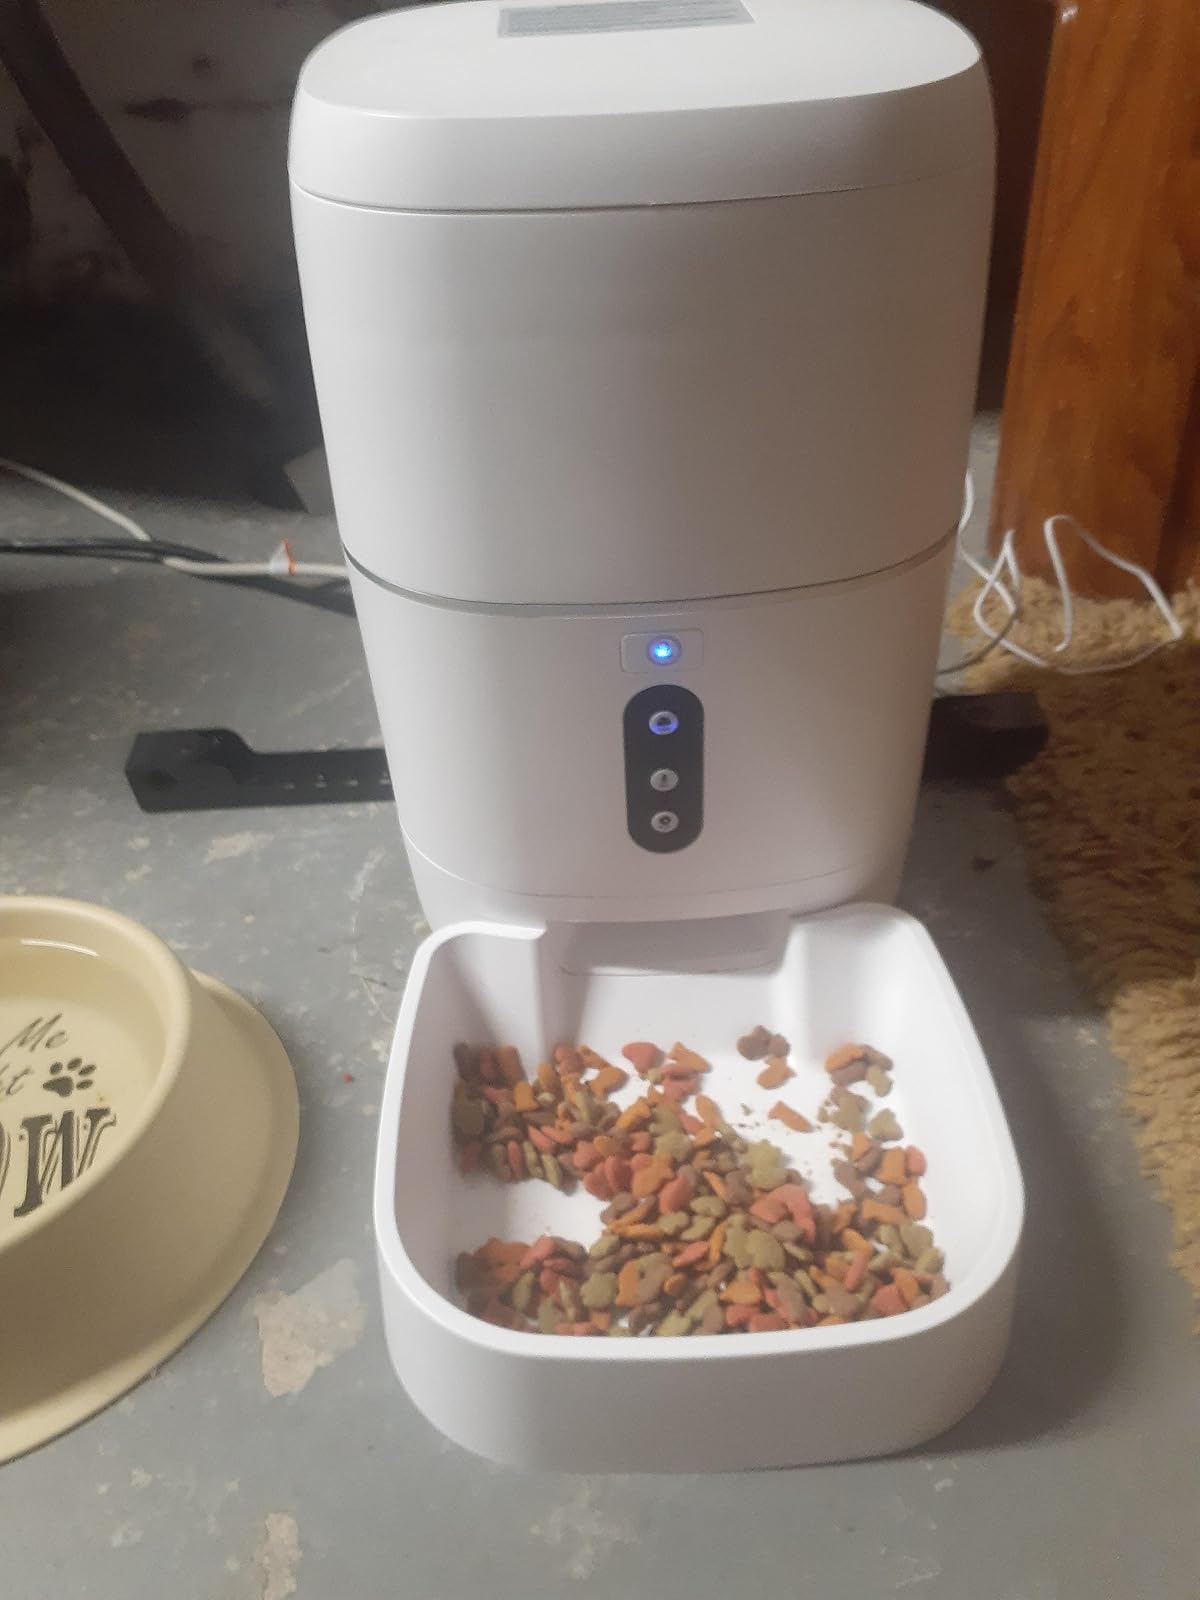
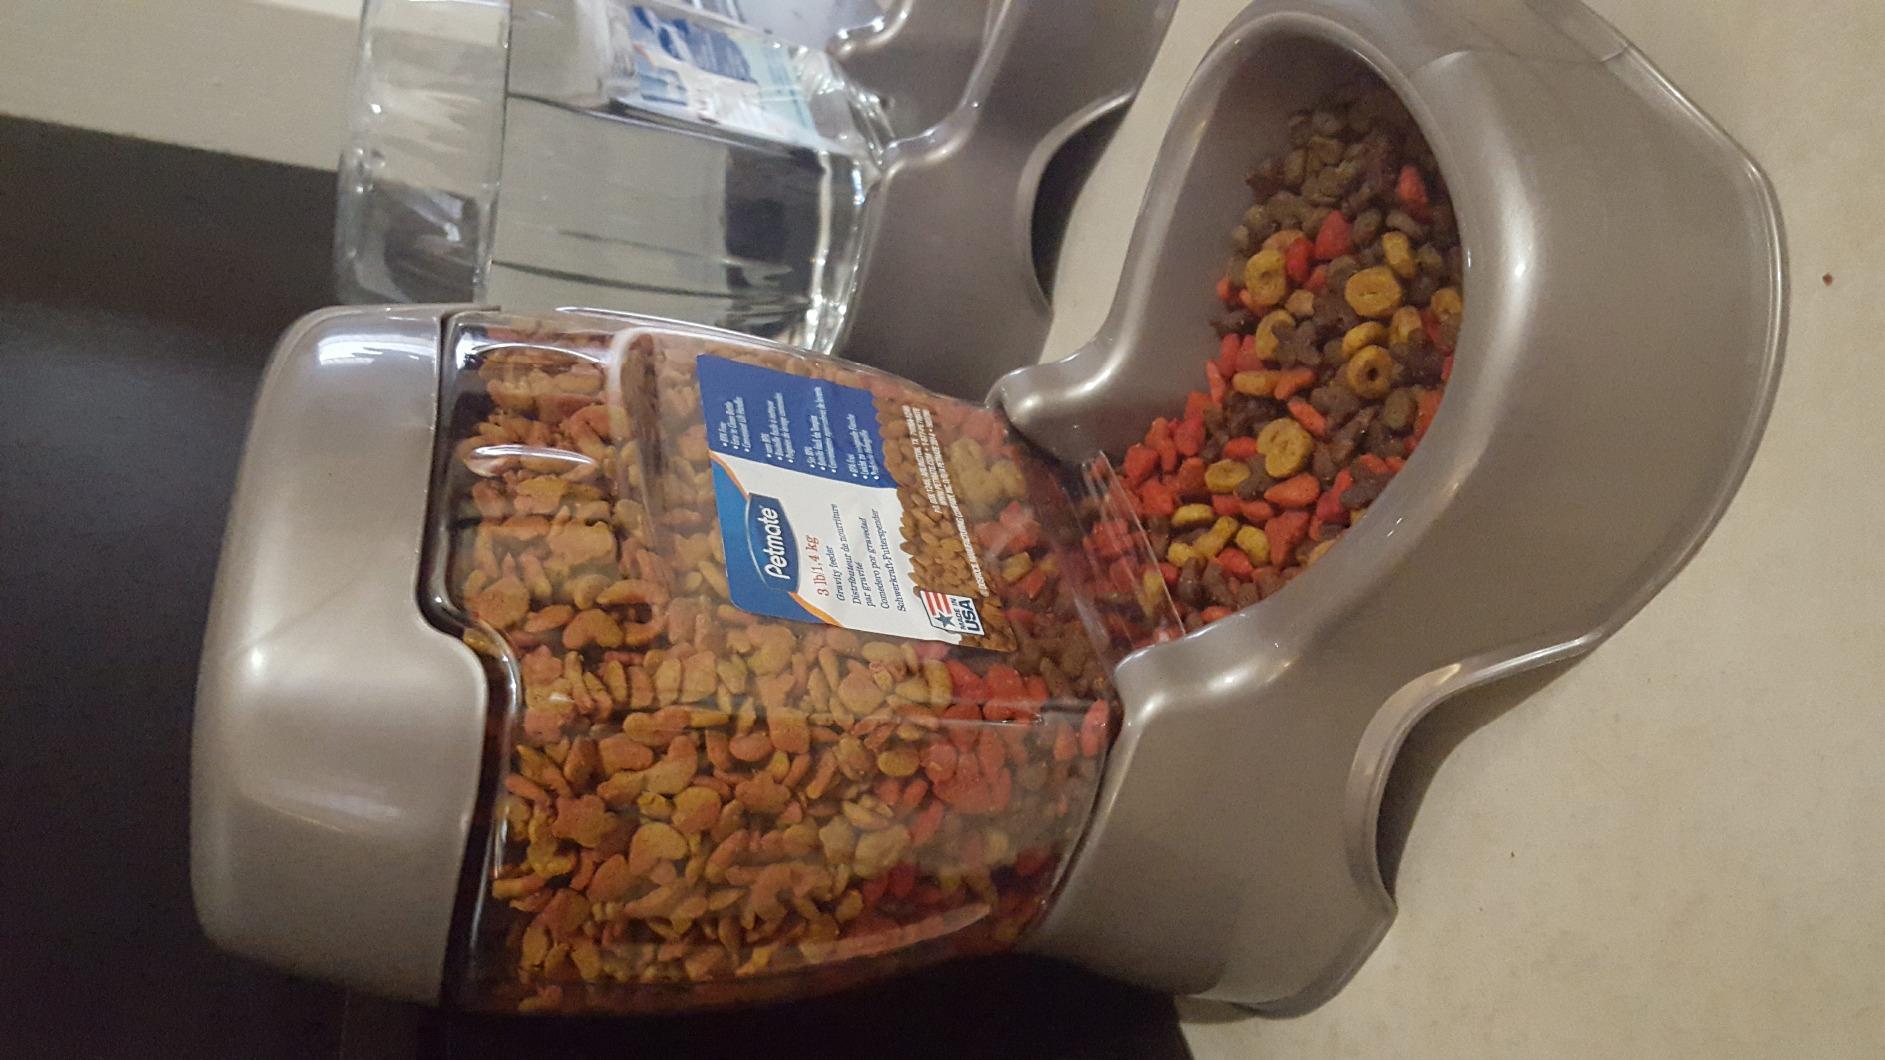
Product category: items_feeder
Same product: no